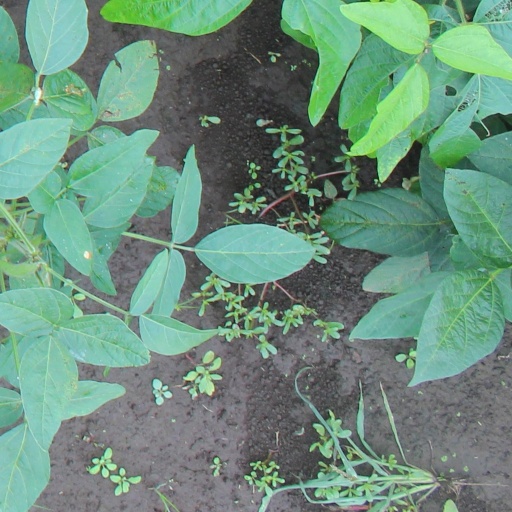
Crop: soybean